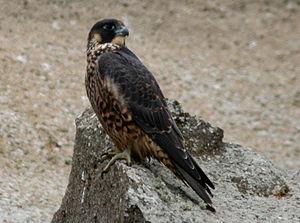
Le cirque de Navacelles est un cirque naturel de la région Occitanie dans le Sud de la France dans la partie méridionale des Grands Causses.